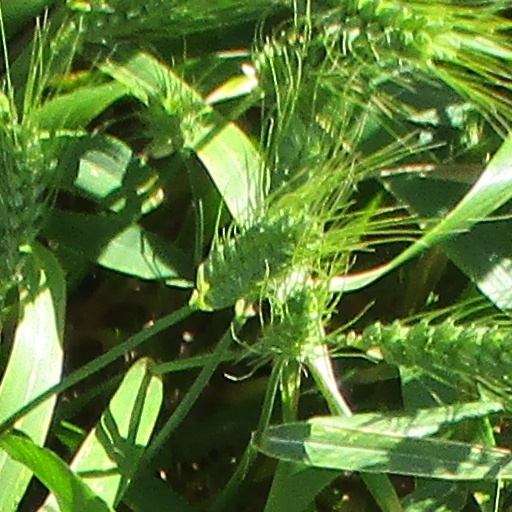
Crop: wheat